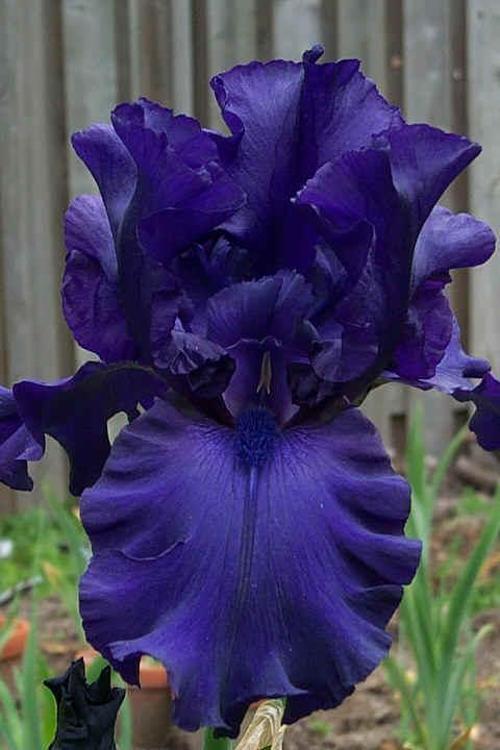
Label: bearded iris